Ammianus Marcellinus

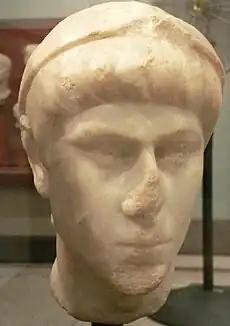
Bust of Emperor Constantius II from Syria

Ammianus was born in the East Mediterranean, possibly in Syria or Phoenicia, around 330, into a noble family of Greek origin. Since he calls himself "Graecus" ( Greek), he was most likely born in a Greek-speaking area of the empire. His native language was Greek, but he also knew Latin. The surviving books of his history cover the years 353 to 378.